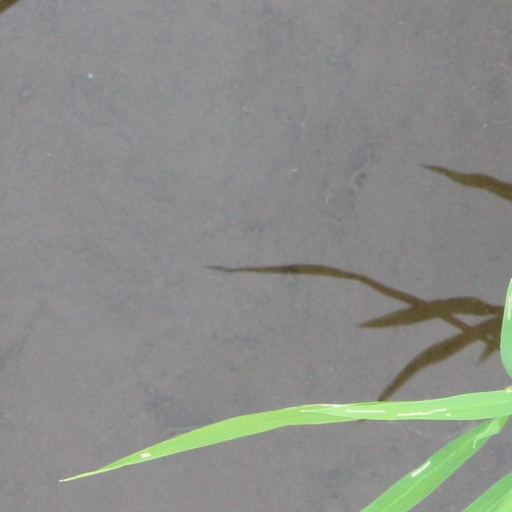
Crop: rice